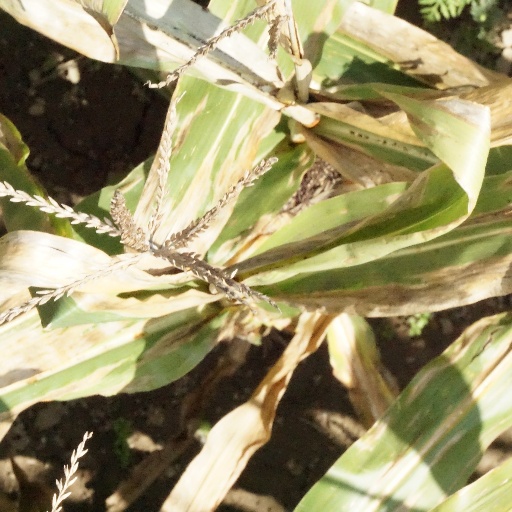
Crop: maize; corn